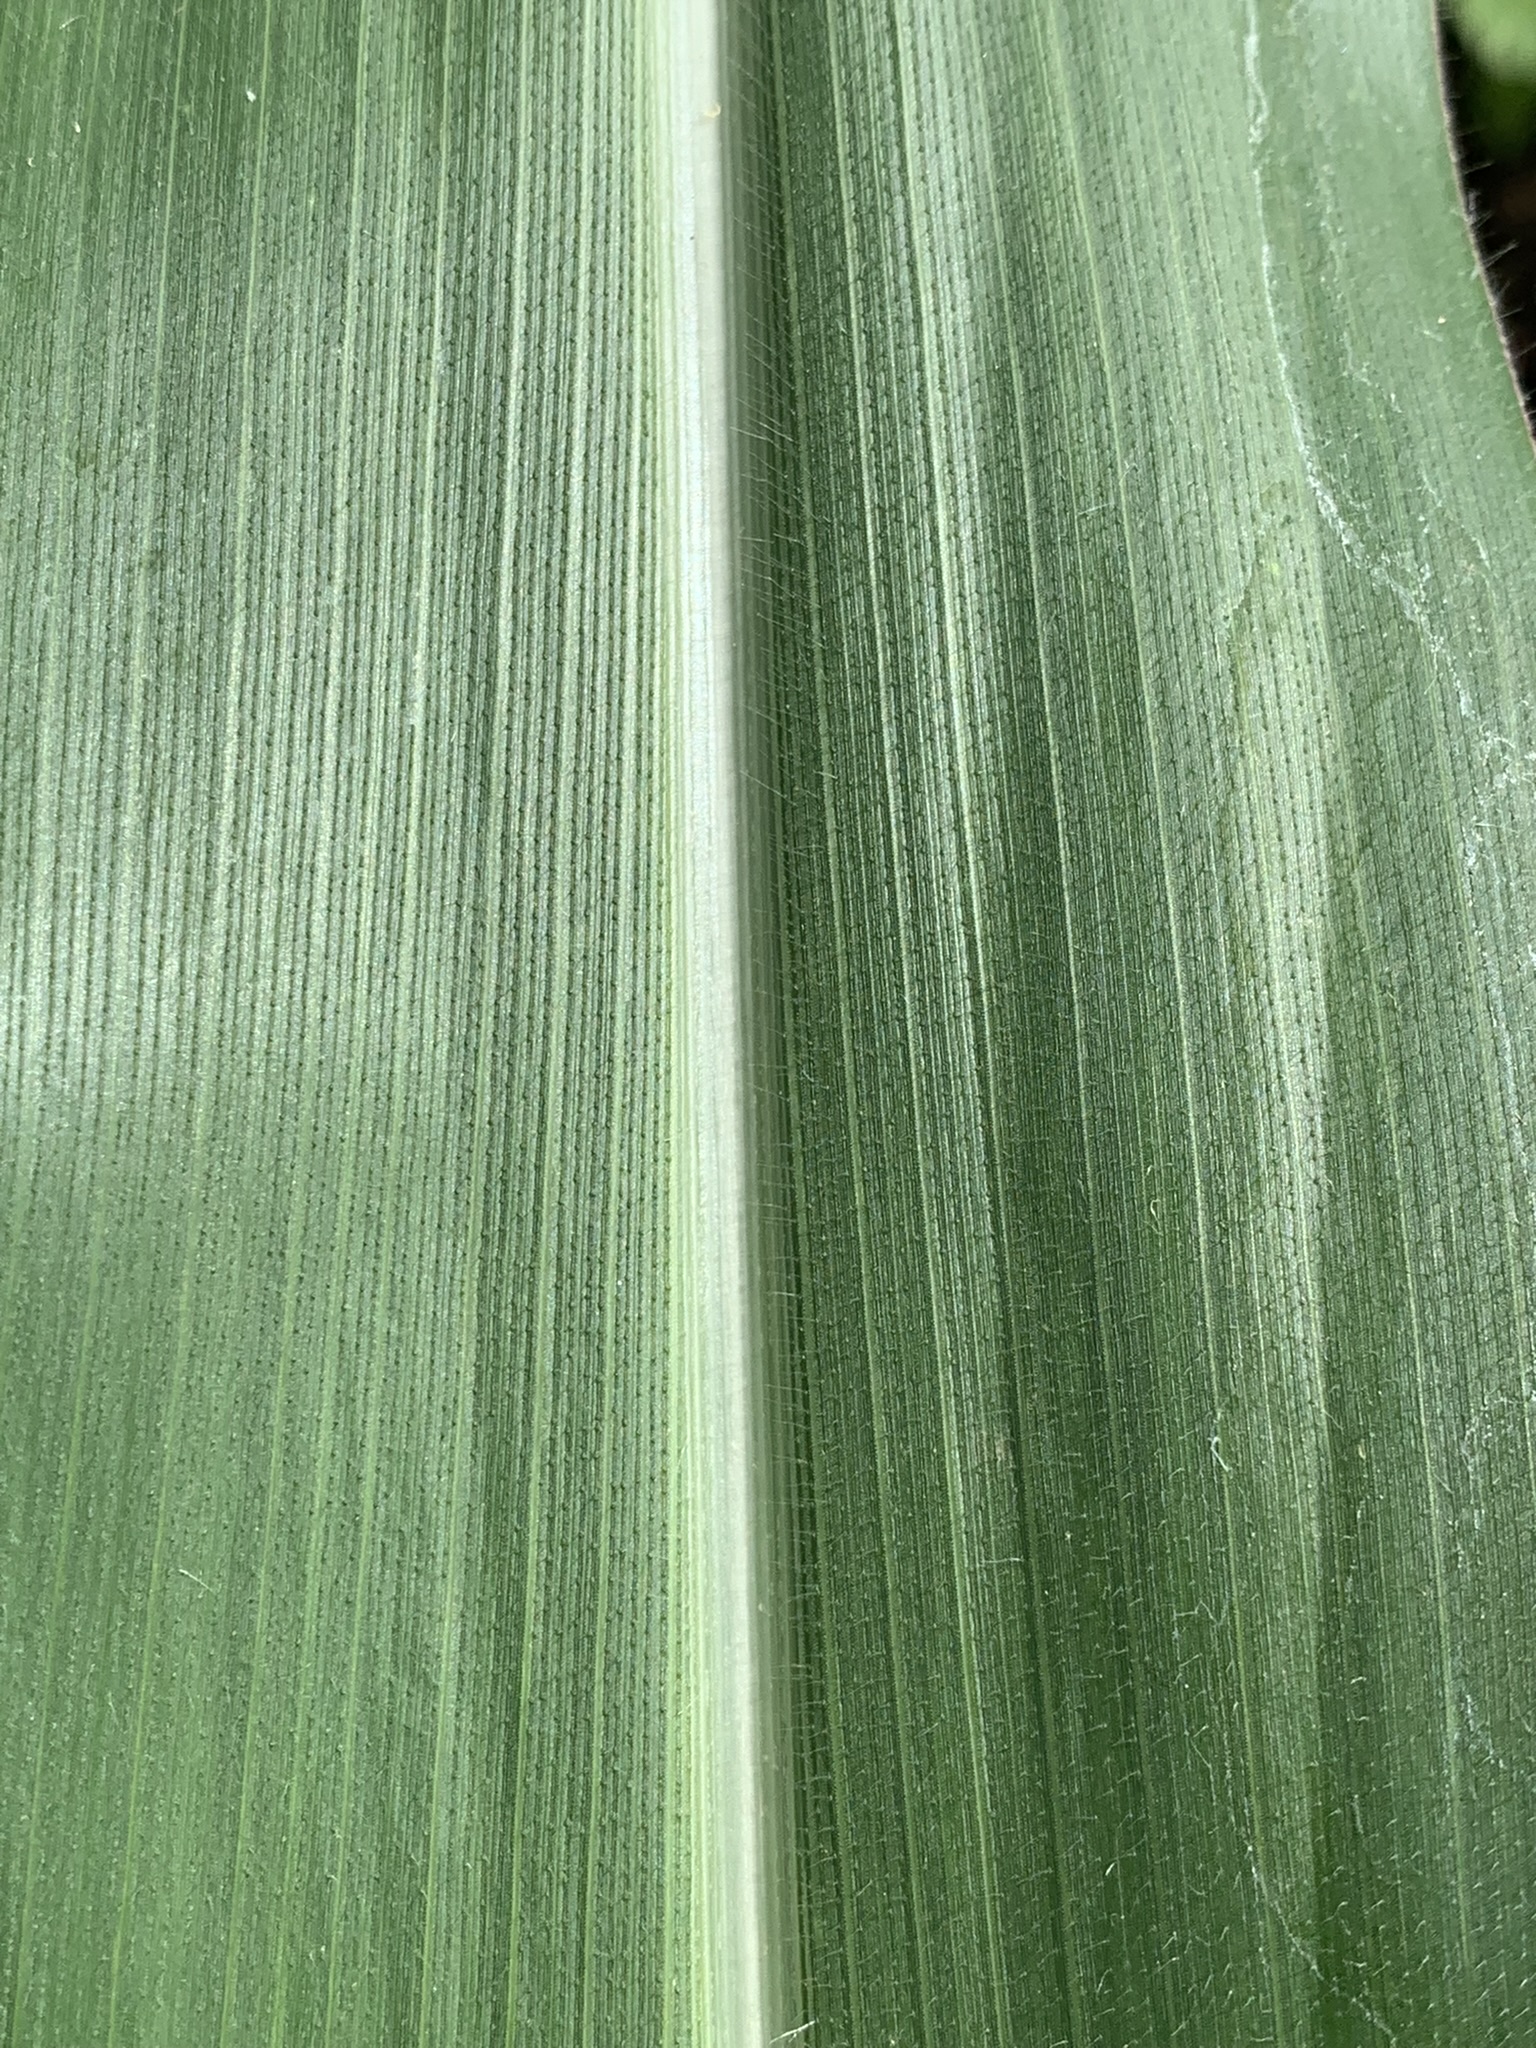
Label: Healthy